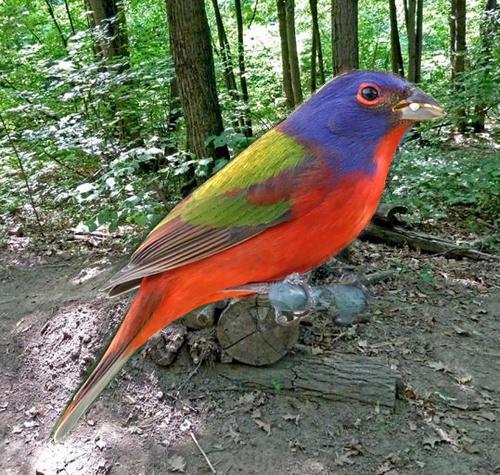
Bird species: Painted_Bunting
Bird type: landbird
Background: land